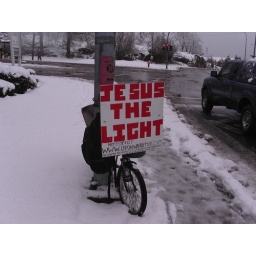
I've seen this bike around town. I have yet to run into the person who drives it